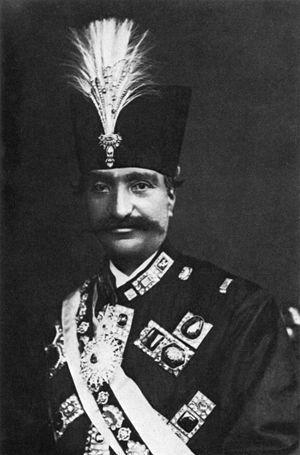
Le babisme ou la foi babie est un mouvement religieux réformateur et millénariste fondé en Iran le 23 mai 1844, par un jeune commerçant de la ville de Chiraz, nommé Sayyid ʿAlī Muḥammad Šīrāzī et surnommé le Bāb.
Mīrzā Ḥusayn-ʿAlī Nūrī, né le 12 novembre 1817 à Téhéran, Iran et mort le 29 mai 1892 à Acre, surnommé Bahāʾ-Allāh, est le fondateur de la religion baha’ie, s’affirmant comme la dernière en date d’une longue lignée de révélations à travers des « enseignants » marquants. Il proclama l’unification prochaine de l’humanité et l’émergence d’une civilisation mondiale. Bahāʾ-Allāh affirme être le « Promis » des religions du passé « venu, au temps de la fin, amener les peuples du monde vers la justice et la prospérité, vers l’Âge d’Or de l’histoire de l’humanité ».